Mitino Buttress

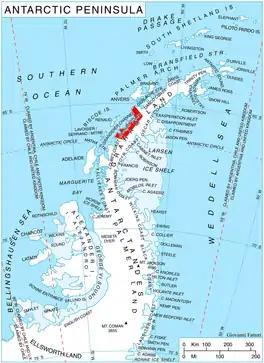
Location of Graham Coast on the Antarctic Peninsula.

Mitino Buttress (‘Rid Mitino’ \'rid 'mi-ti-no\) is the rounded ice-covered buttress extending 14 km in south-southeast to north-northwest direction and 7 km wide, rising to 2072 m in the west foothills of Bruce Plateau on Graham Coast in Graham Land, Antarctica. Two offshoots of the feature form Mezzo Buttress on the west and Strelcha Spur on the north respectively. It has steep and partly ice-free northwest, north and northeast slopes, and surmounts Birley Glacier to the northeast and Lawrie Glacier to the west.